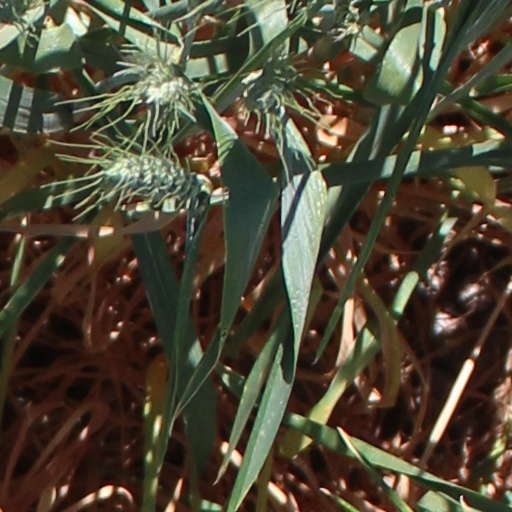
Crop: wheat